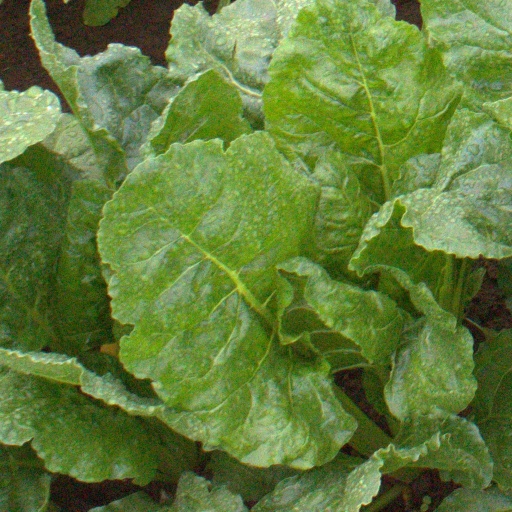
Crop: sugar beet